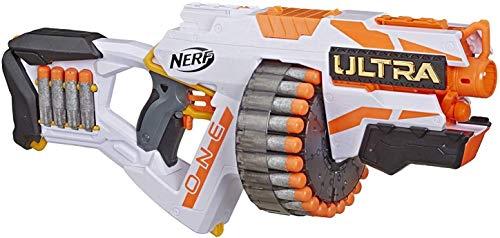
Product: NERF Ultra One Motorized Blaster -- 25 Ultra Darts -- Farthest Flying Darts Ever -- Compatible Only Ultra One Darts
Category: Toys & Games | Sports & Outdoor Play | Blasters & Foam Play
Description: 25 Nerf Ultra darts: includes 25 ground-breaking Nerf Ultra darts that feature an innovative flight tip, aerofin technology, and lightweight Nerf Ultra foam.
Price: $49.99
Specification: ProductDimensions:3.2x24x13inches|ItemWeight:4.41pounds|ShippingWeight:4.41pounds(Viewshippingratesandpolicies)|ASIN:B07RRYQPPQ|Itemmodelnumber:B07RRYQPPQ|Manufacturerrecommendedage:8yearsandup